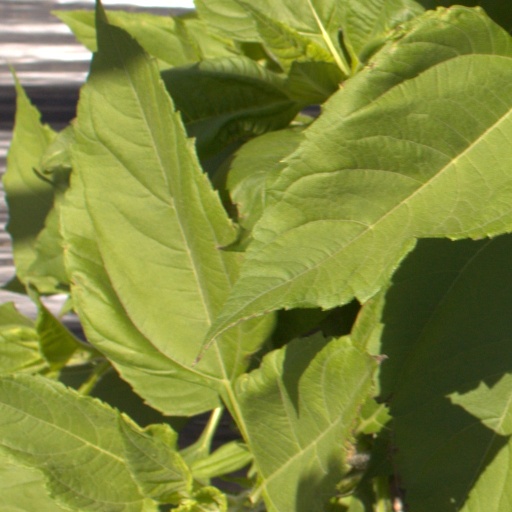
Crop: Jerusalem artichoke